Valeriy Lobanovskyi

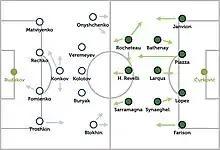
In the 1975–76 European Cup games against Saint-Étienne, Dynamo's formation featured no proper centre-forward, as strikers Blokhin and Onyshchenko constantly played on the flanks, with midfielders Leonid Buryak, Viktor Kolotov and Volodymyr Veremeyev exploiting the central space as deep-lying forwards, anticipating the false nine position.

Lobanovskyi had to deal with health issues since 1988, when he suffered his first heart attack. Having come back from the Middle East in 1996, Lobanovskyi looked in a visibly worse shape. He suffered a second heart attack in the autumn of 2001, which required surgery. In 2001, Lobanovskyi missed all away games of Dynamo Kyiv in Champions League due to hypertension and being banned from travelling by air.